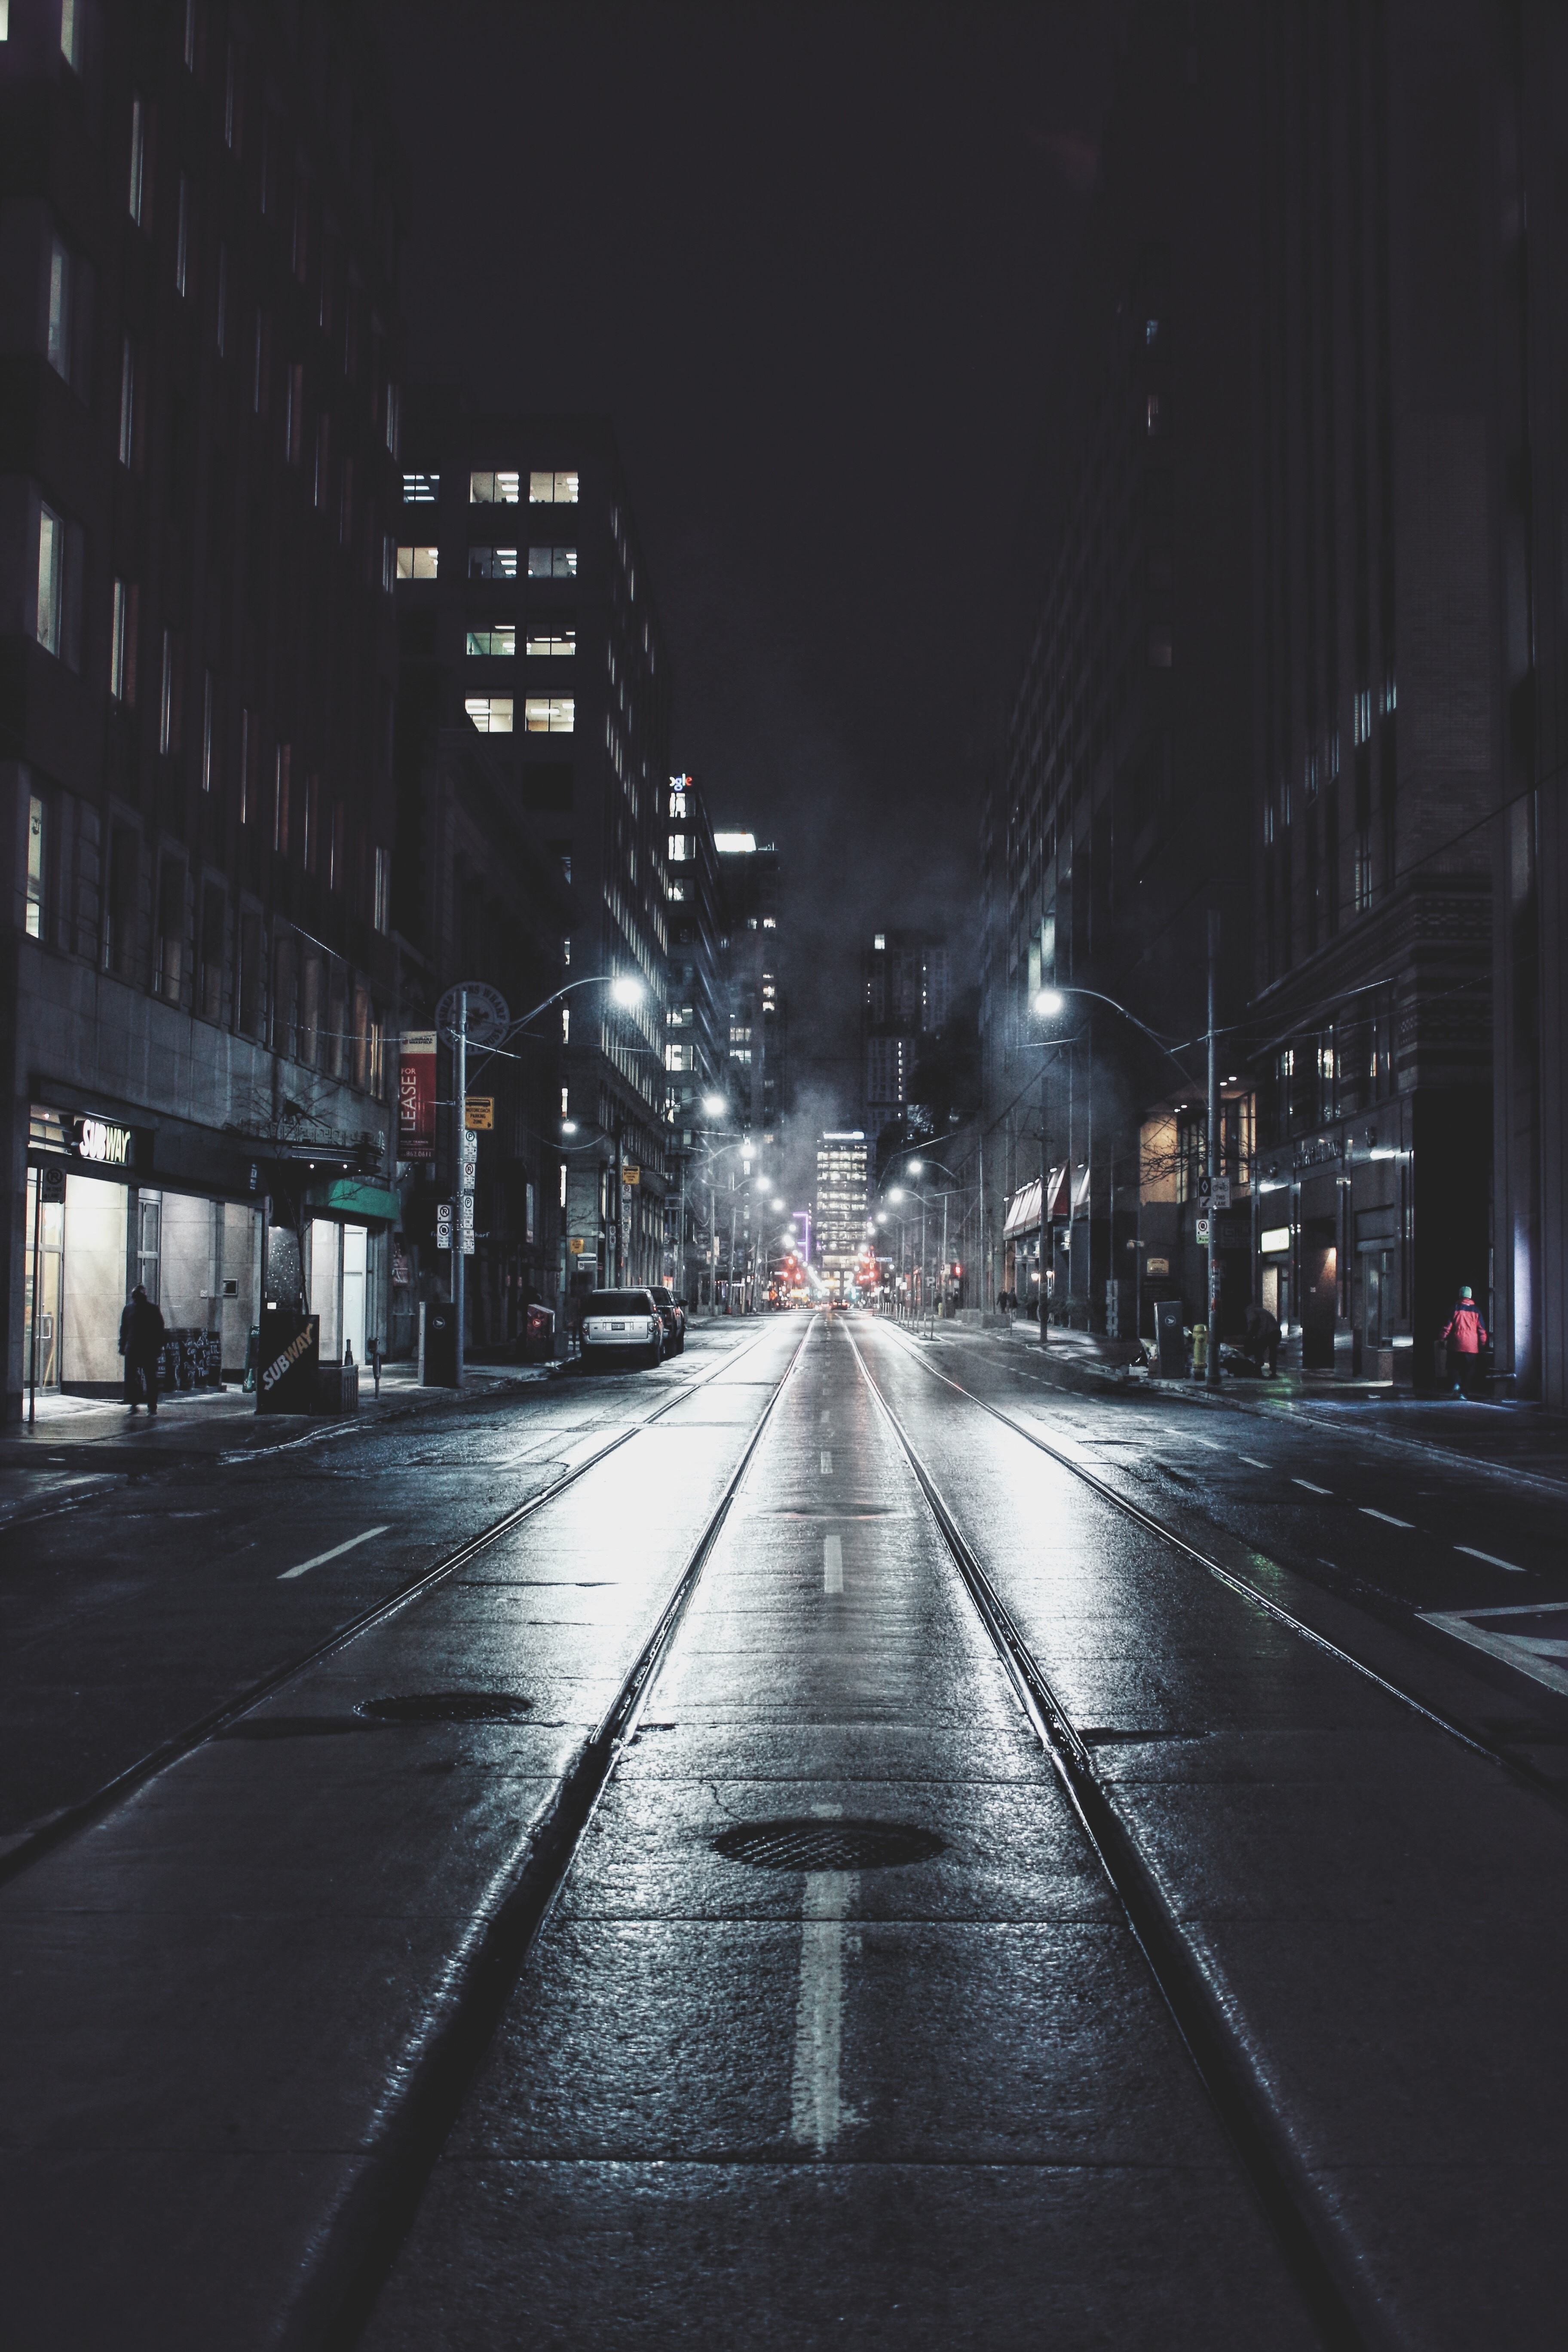
snow, winter, light, people, road, street, night, city, urban, cityscape, dark, mystery, evening, weather, calm, darkness, nightlife, street light, monochrome, lane, lighting, night city, outdoors, mysterious, buildings, infrastructure, storefronts, scene, stores, mood, metropolis, city at night, quite